Flash (photography)

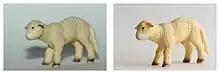
Lighting produced by direct flash (left) and bounced flash (right)

High-current flash LEDs are used as flash sources in camera phones, although they are less bright than xenon flash tubes. Unlike xenon tubes, LEDs require only a low voltage, eliminating the need of a high-voltage capacitor. They are more energy-efficient, and very small. The LED flash can also be used for illumination of video recordings or as an autofocus assist lamp in low-light photography; it can also be used as a general-purpose non-photographic light source.